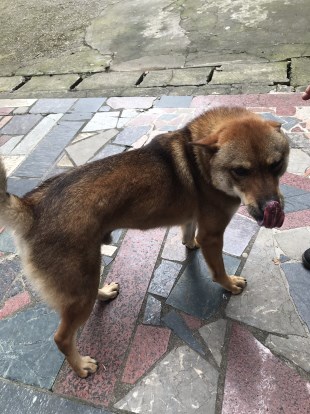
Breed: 1043-n000001-Shiba_Dog